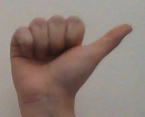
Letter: dhad